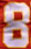
Number: 8